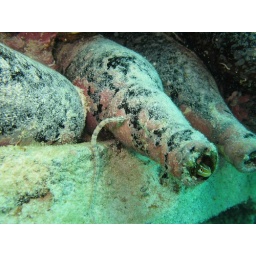
Goby in bottle and pipe fish